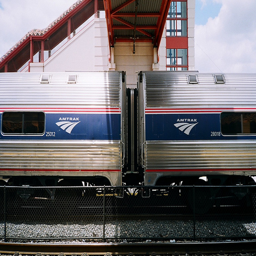
An Amtrak train stopping at a train station.
The amtrak train is at the station.
An amtrak train is on the train tracks
Commercial passenger train sitting parked under a walkway.
An Amtrak train  is parked beneath a walkway.